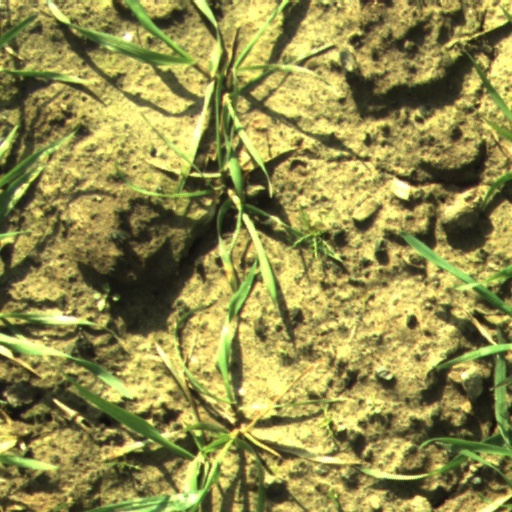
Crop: wheat